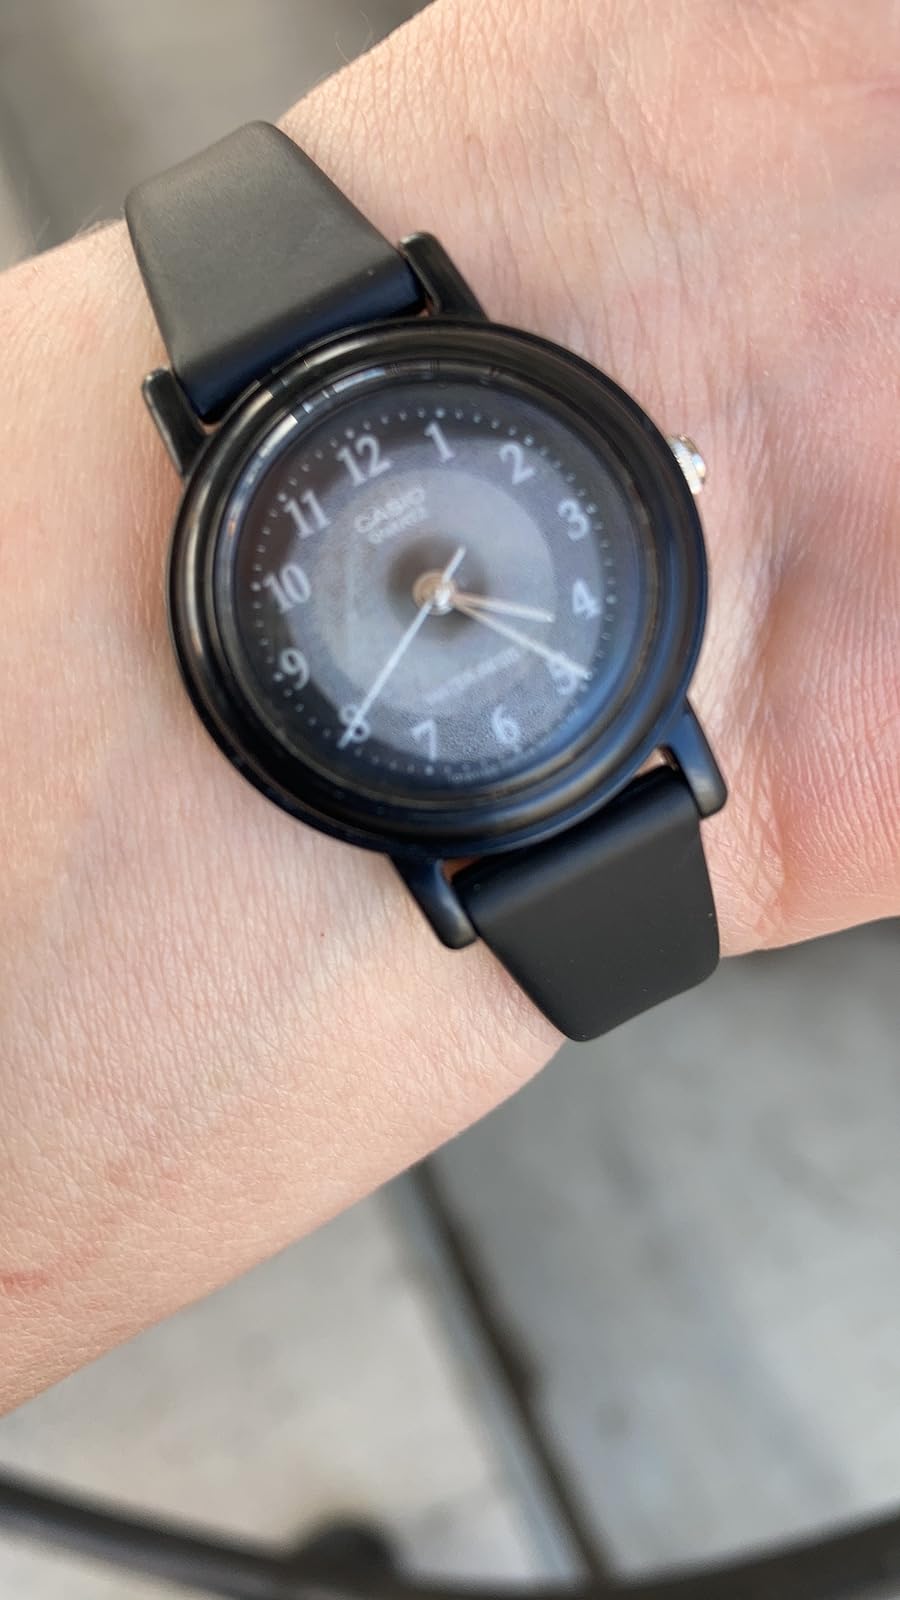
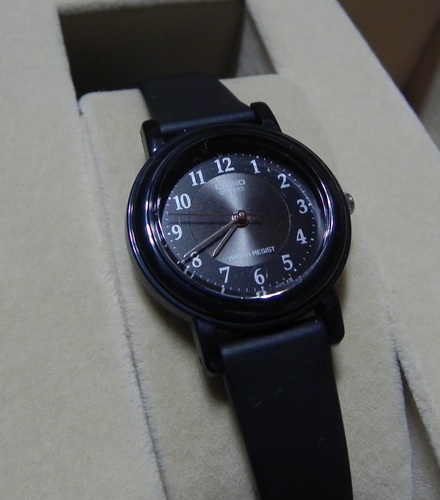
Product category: accessories_watch
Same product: yes